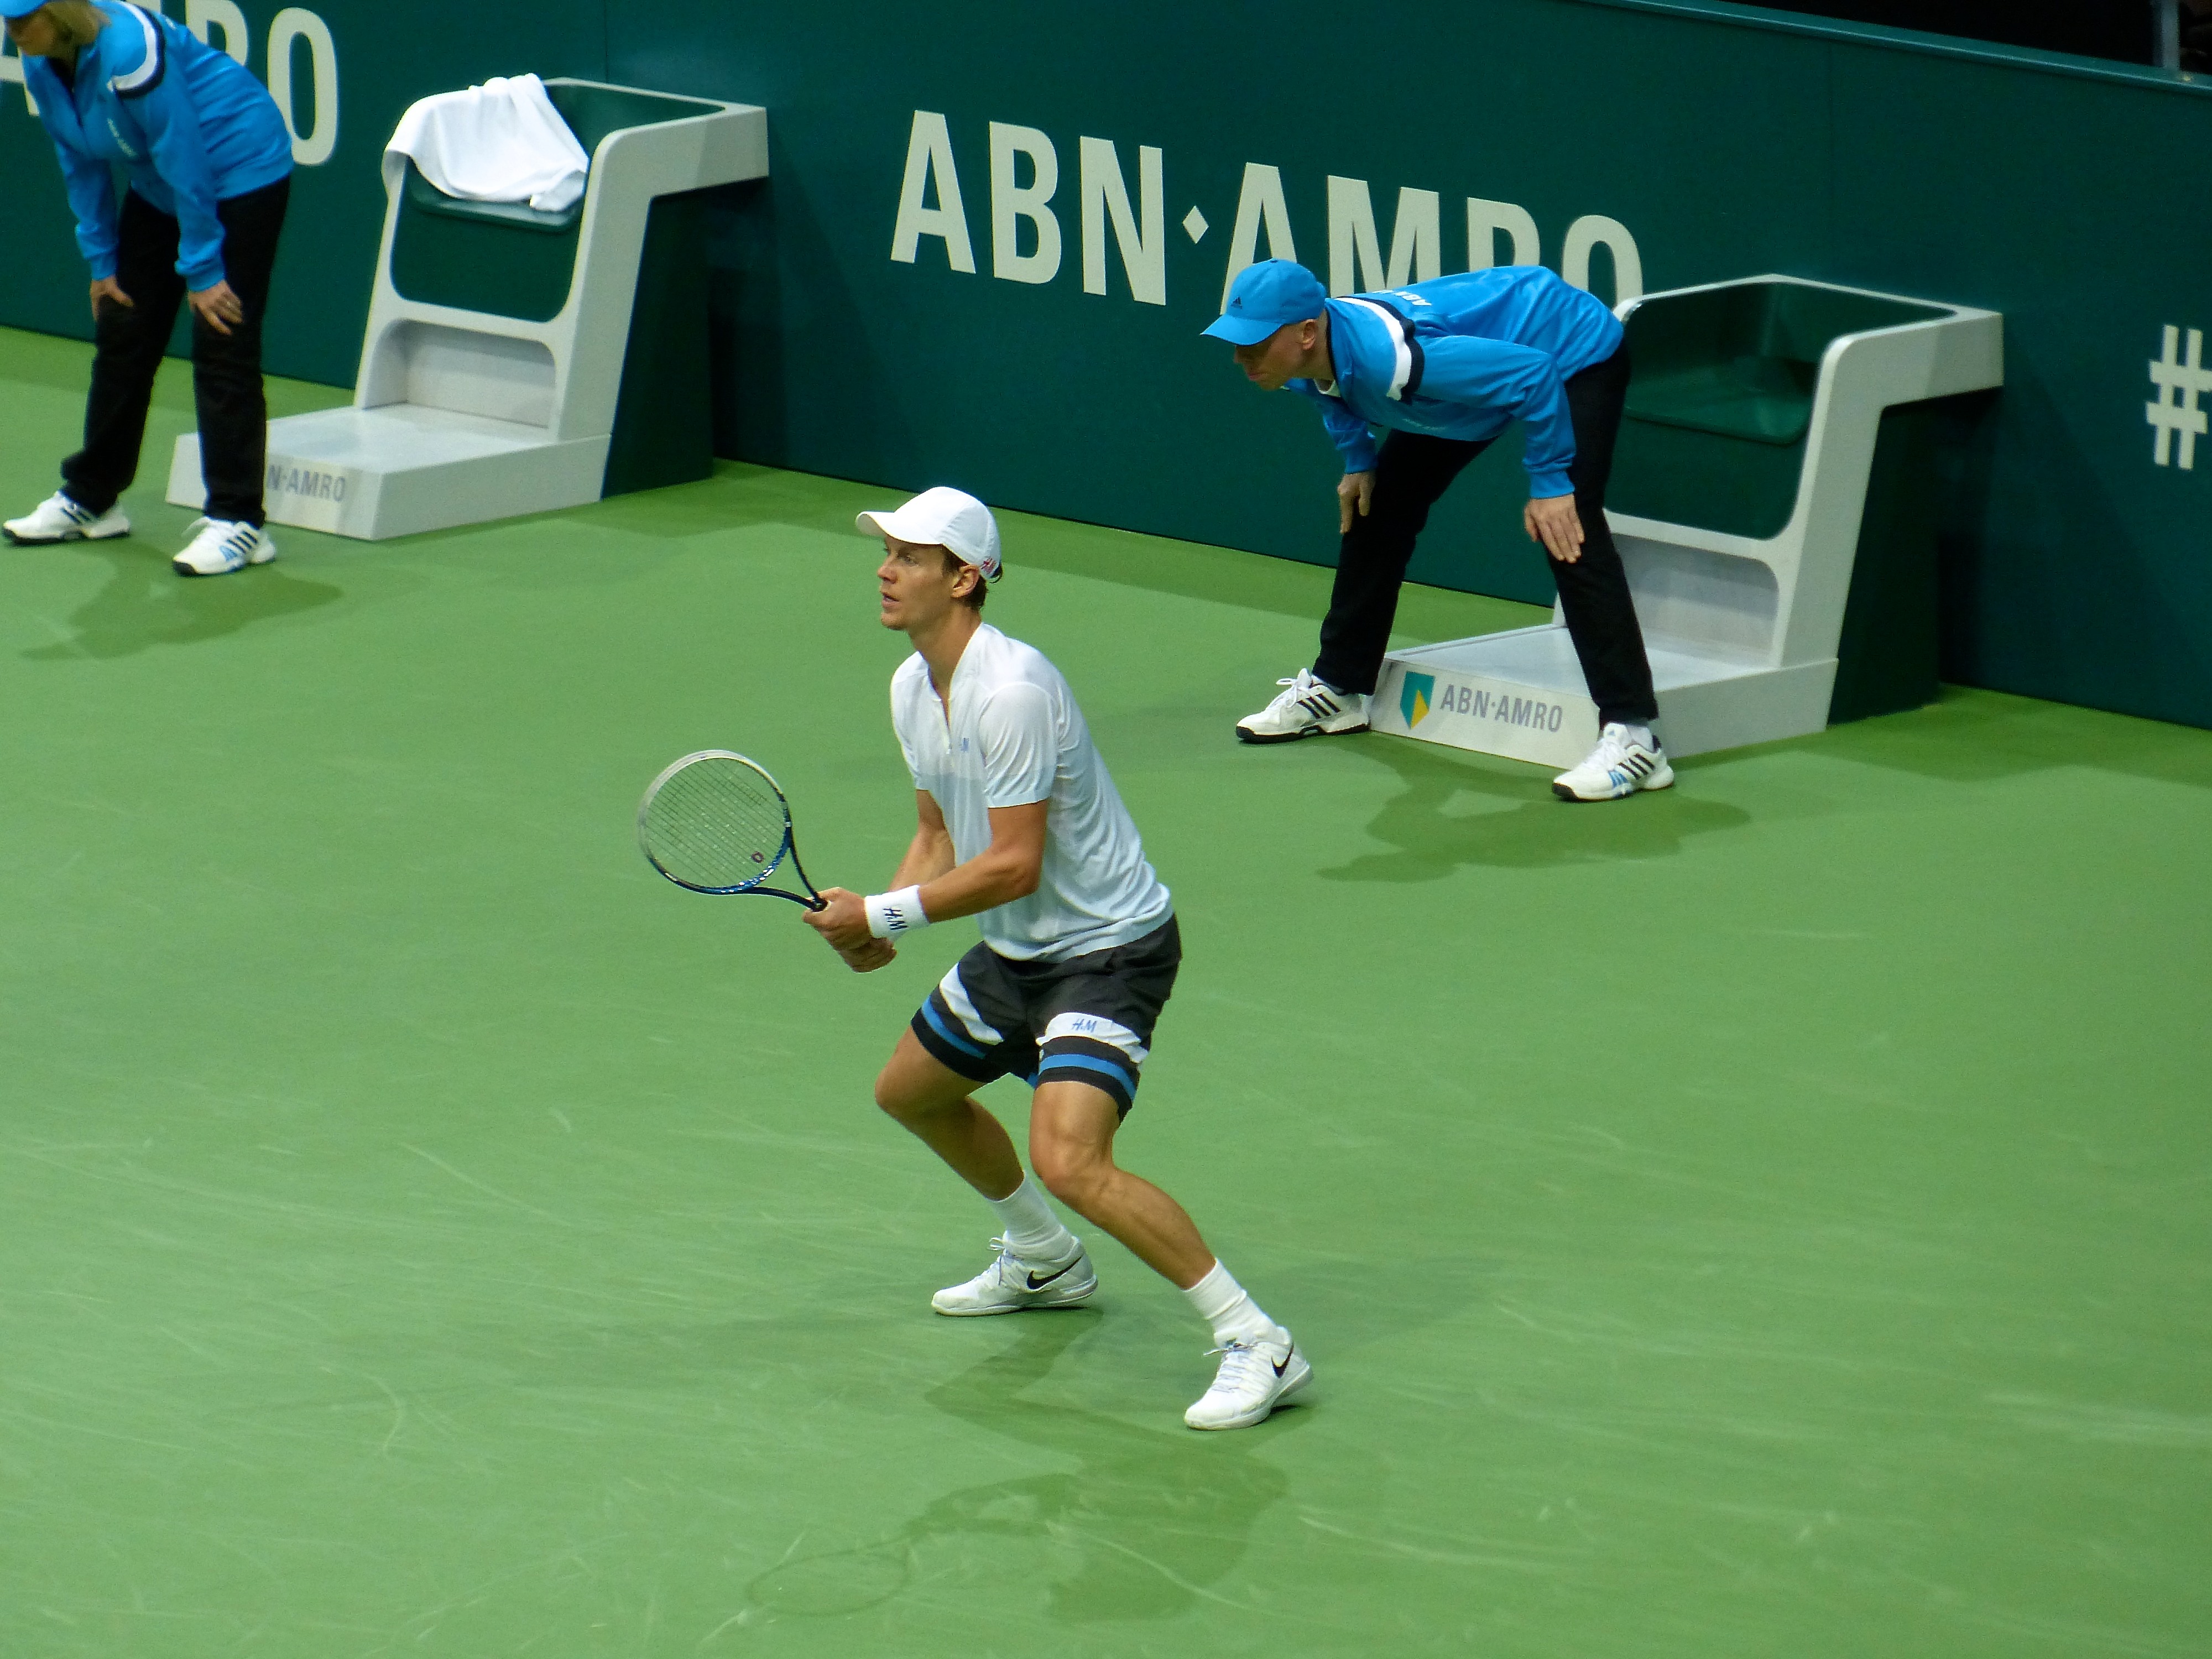
sport, competition, holland, netherlands, arena, rotterdam, tennis, sports, pro, atp, tournament, ahoy, final, berdych, ball game, tennis player, individual sports, competition event, racquet sport, soft tennis